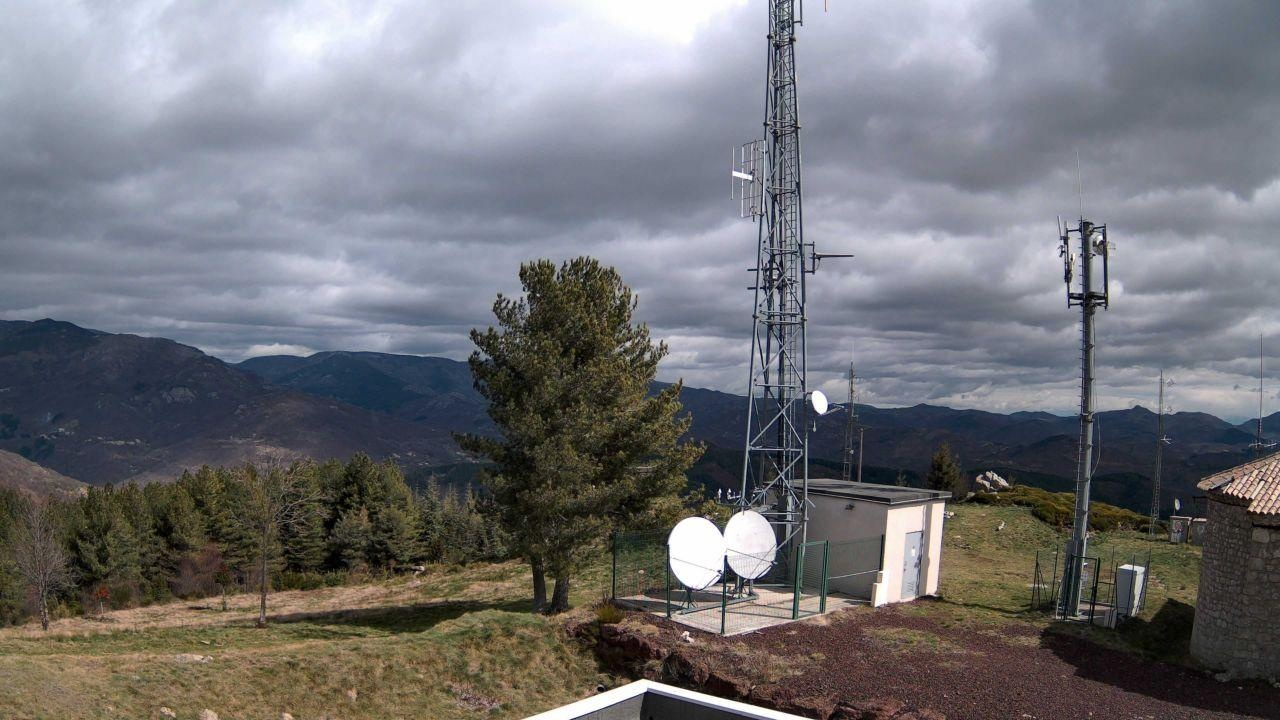
Fire: no
Smoke: no